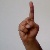
The image shows a hand gesture representing the letter 'D' in Indian Sign Language.